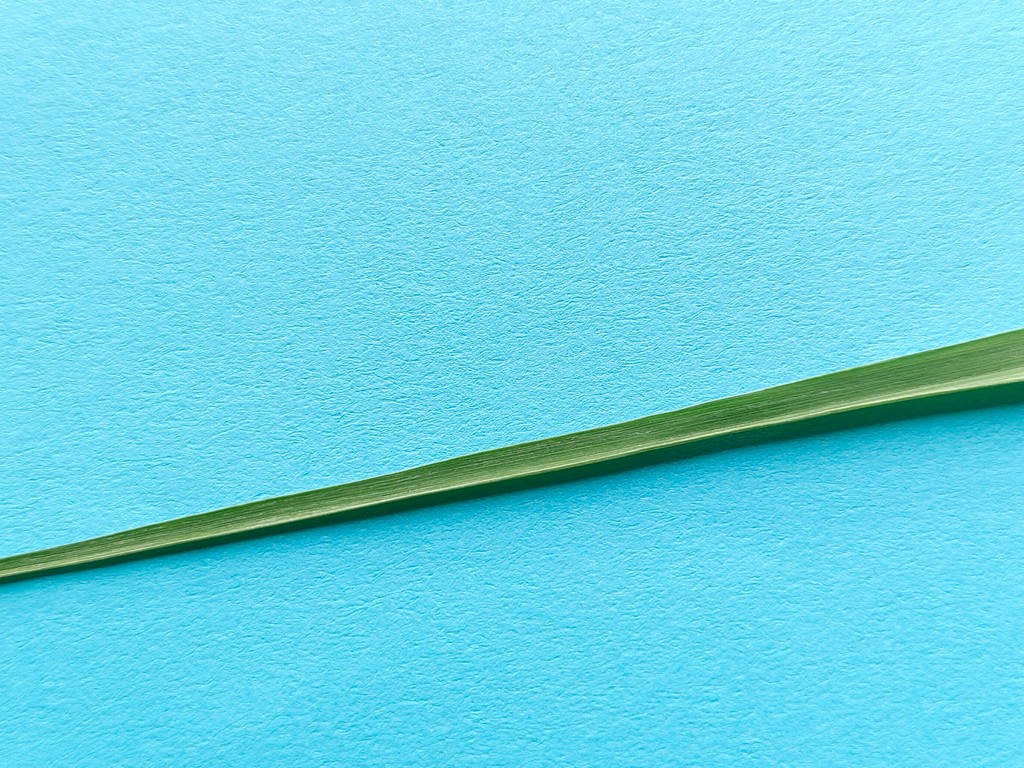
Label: Healthy